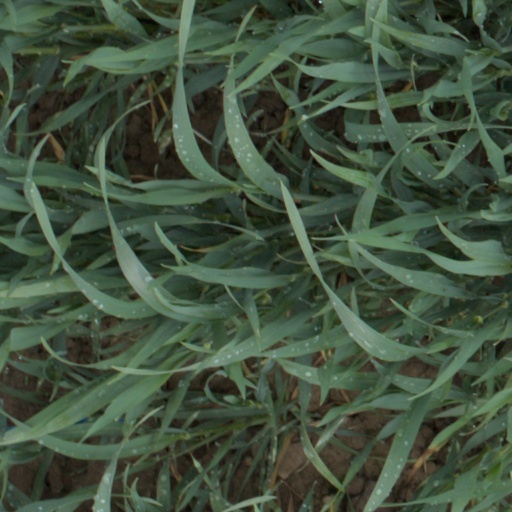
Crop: wheat